Ordination

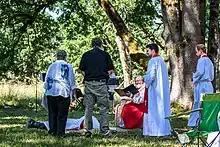
In an outdoor Anglican ordination service, a deacon being ordained to the priesthood prostrates himself before the seated bishop.

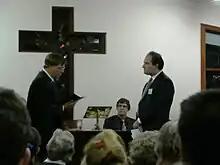
A Presbyterian ordinand making his ordination vows

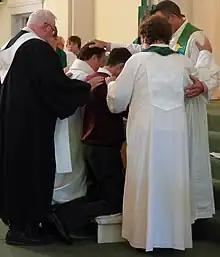
Ordination by laying on of hands in a Metropolitan Community Church

In most Protestant churches, ordination is the rite by which their various churches: